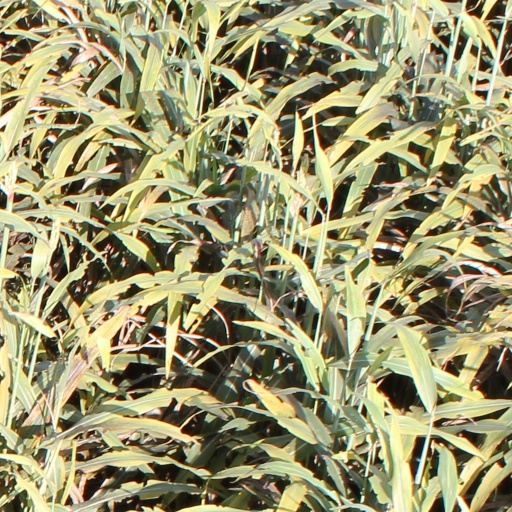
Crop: sorghum